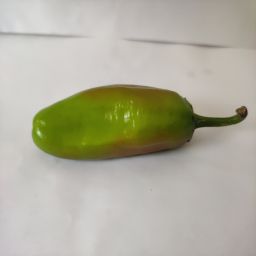
Crop: New Mexico Green Chile
Quality: Ripe